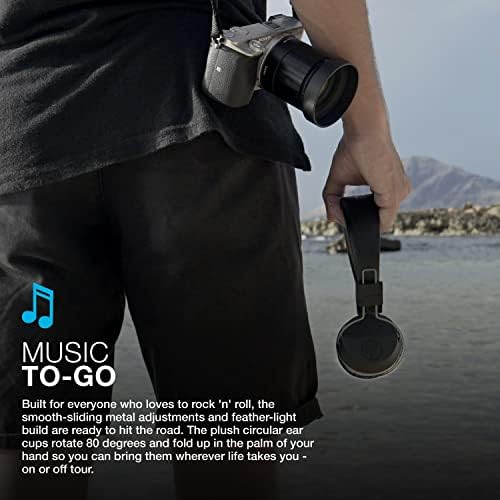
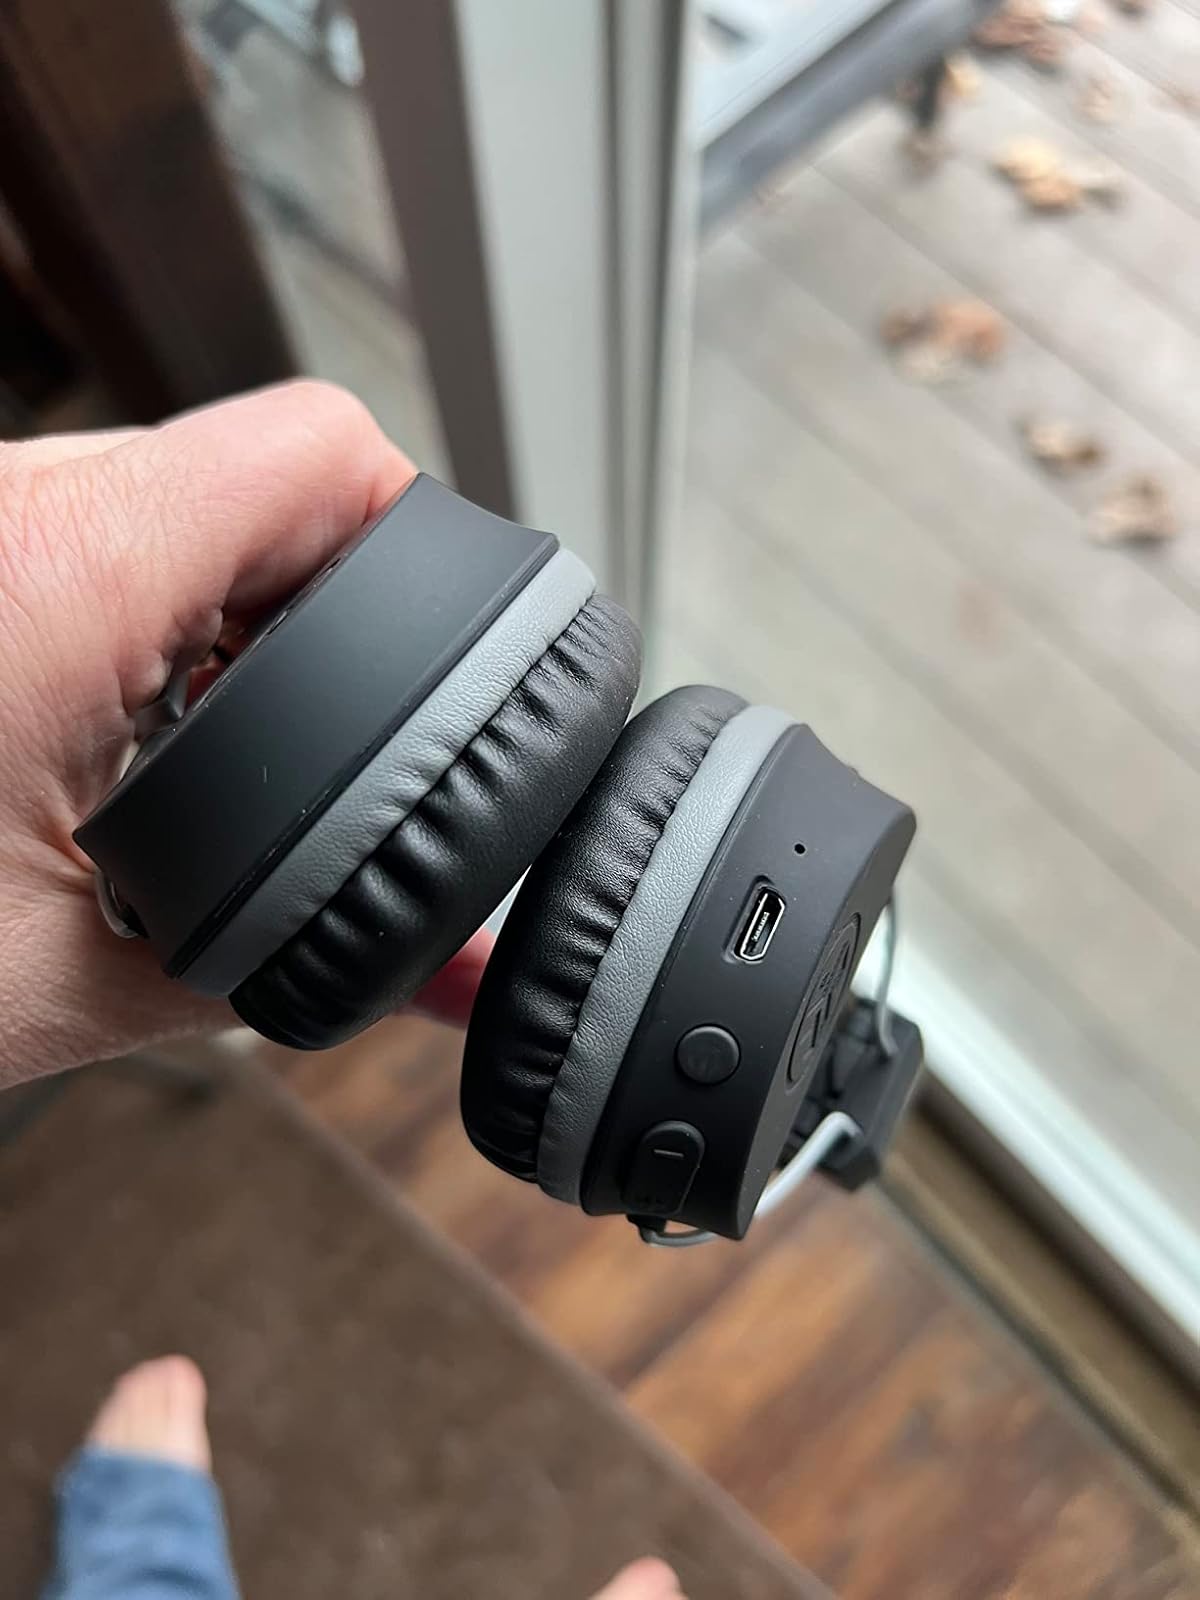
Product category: headphones
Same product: yes